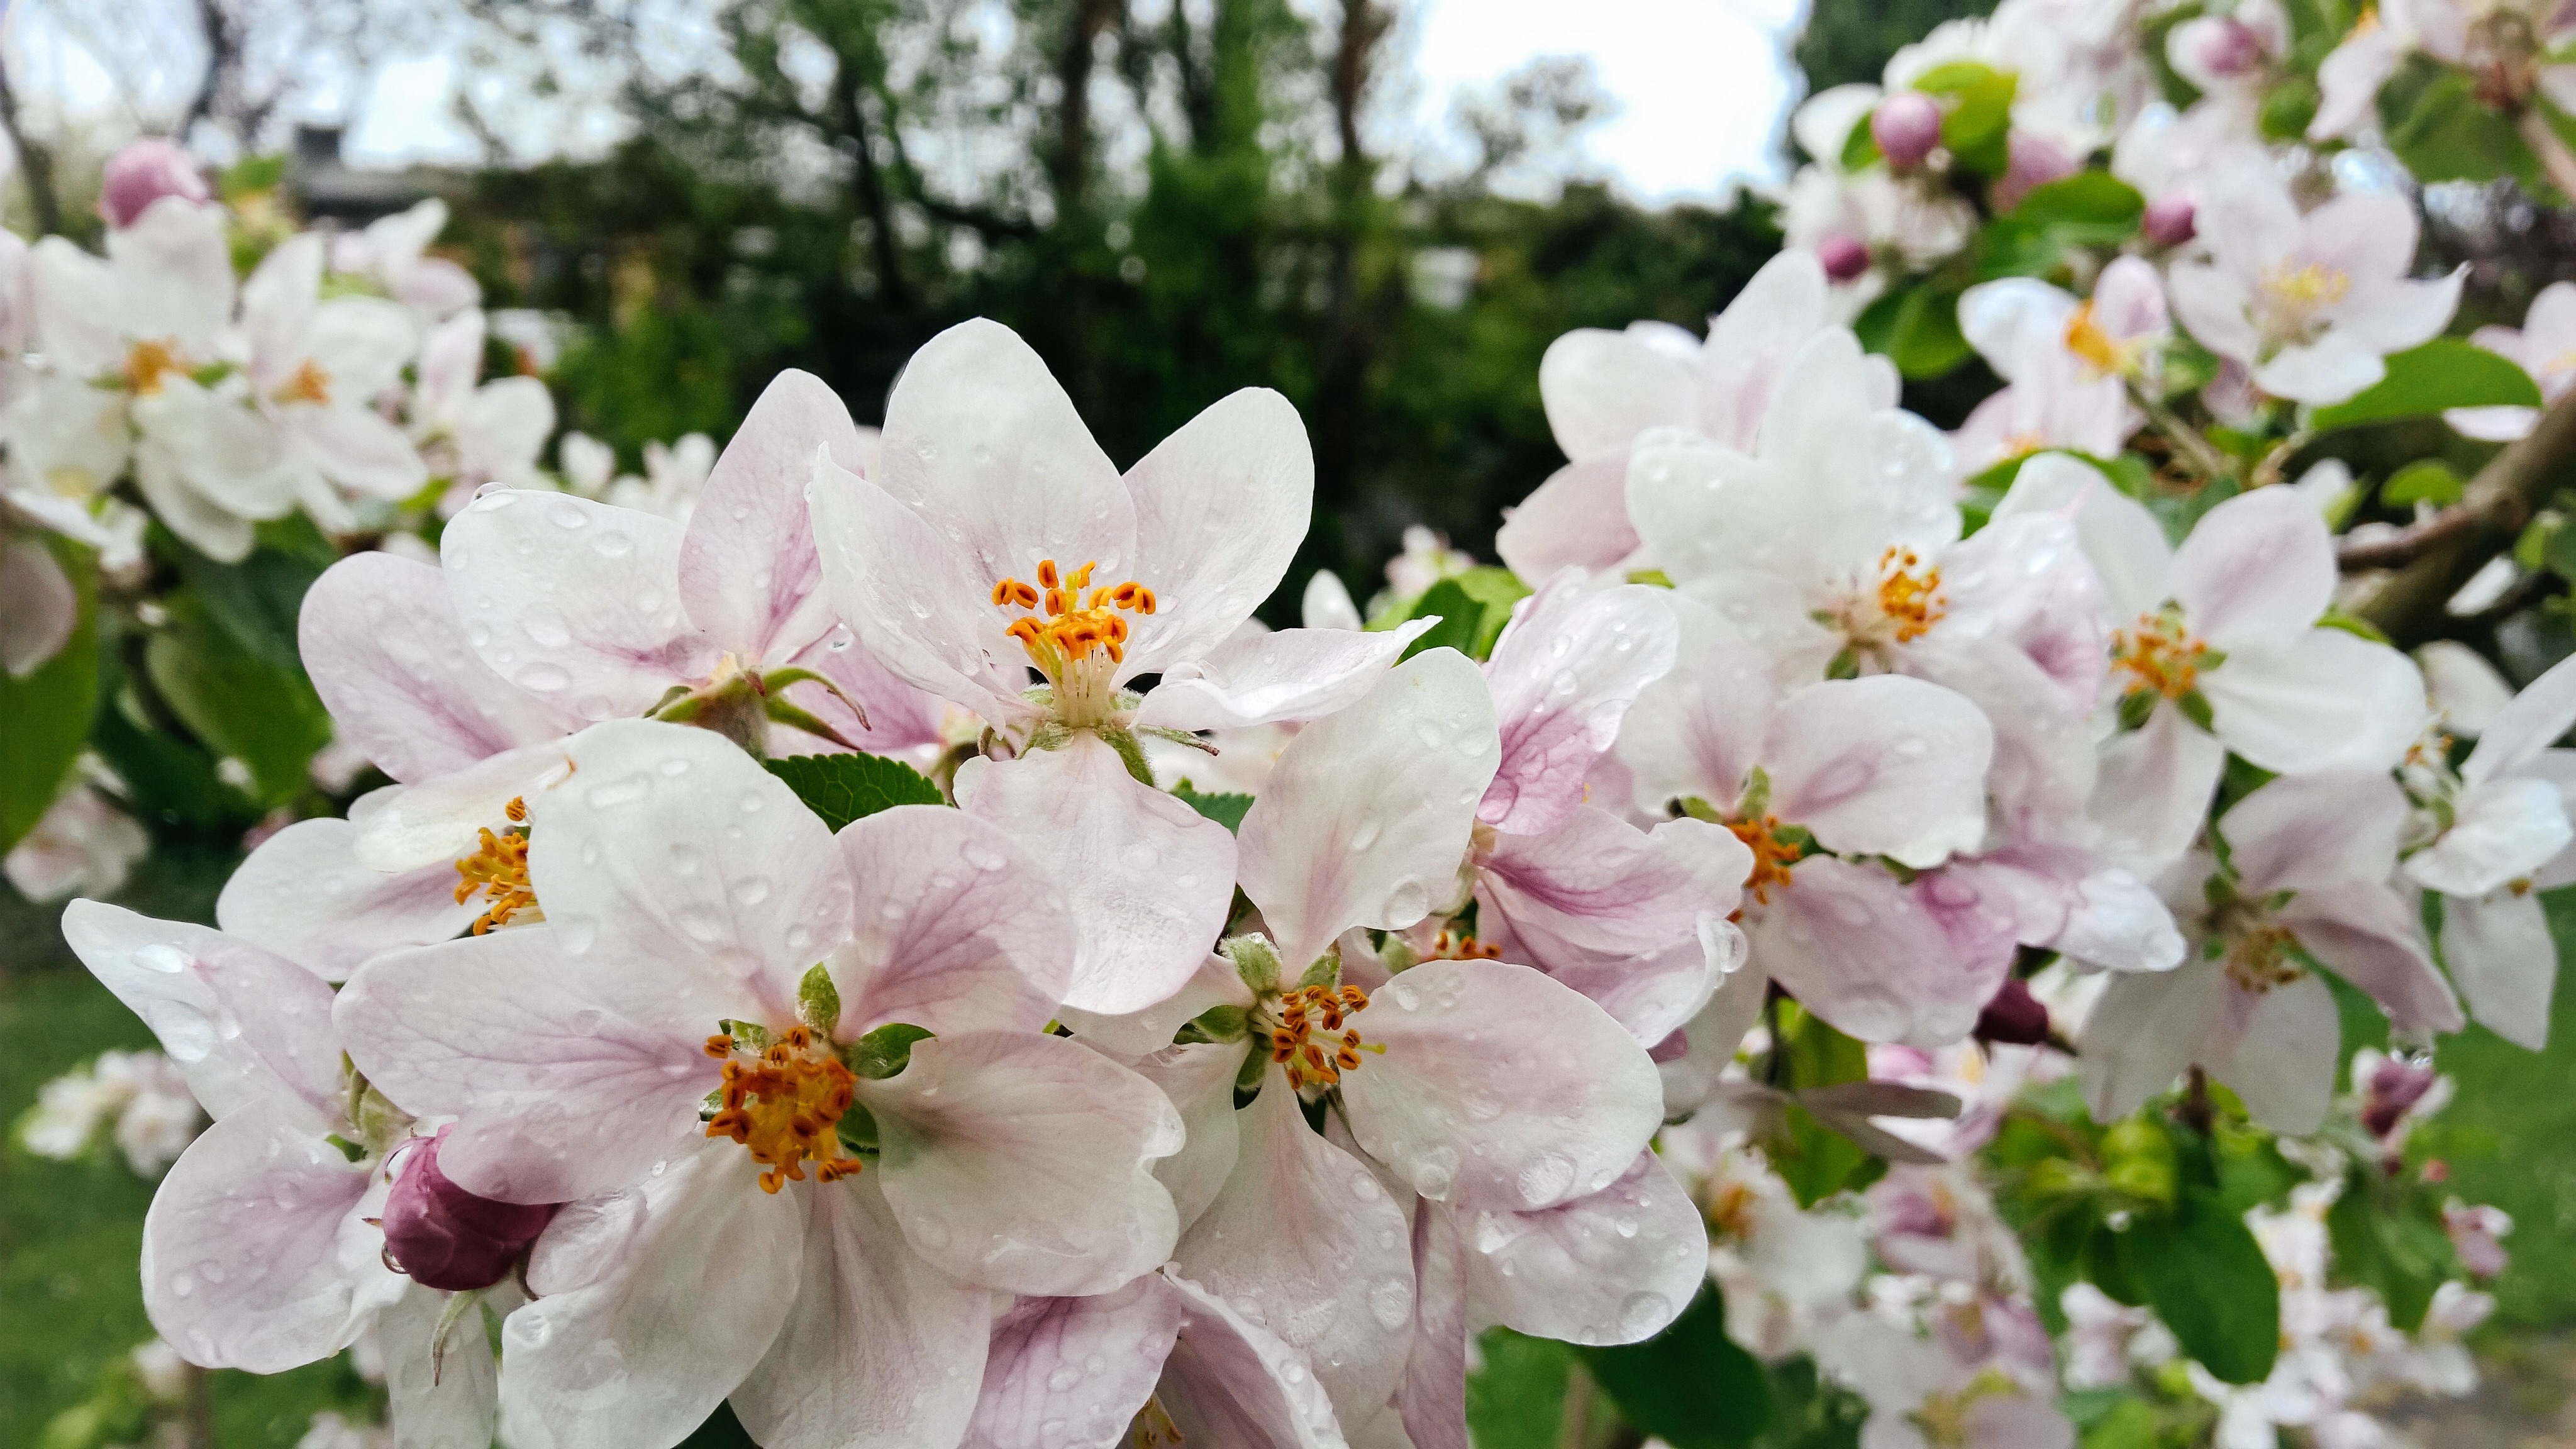
apple, tree, nature, branch, blossom, plant, white, flower, petal, bloom, spring, botany, flora, cherry blossom, flowers, shrub, apple tree, apple blossom, flowering plant, rose family, woody plant, land plant